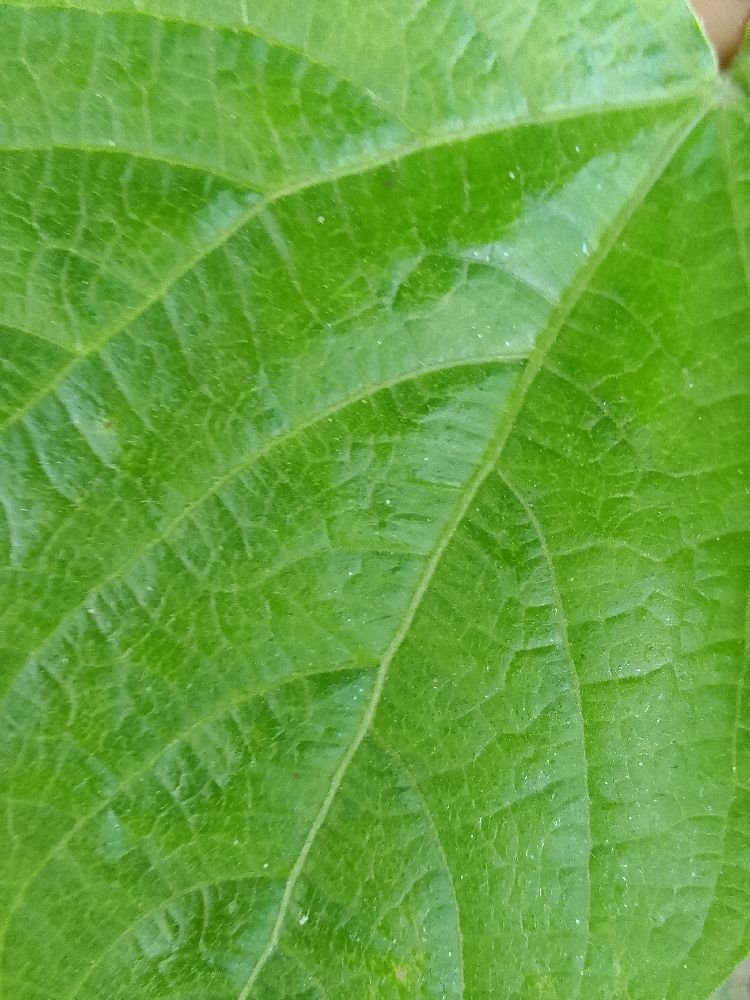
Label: healthy